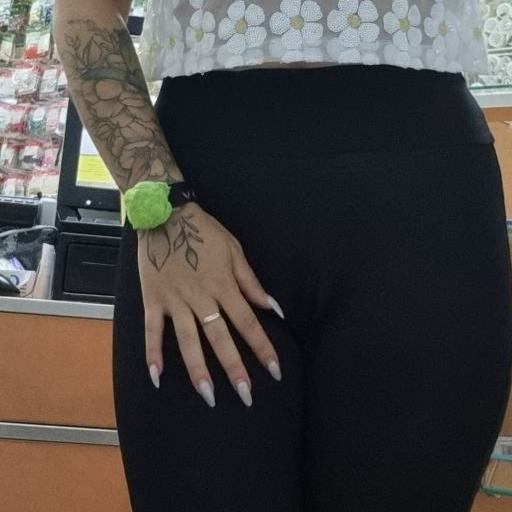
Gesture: no_gesture